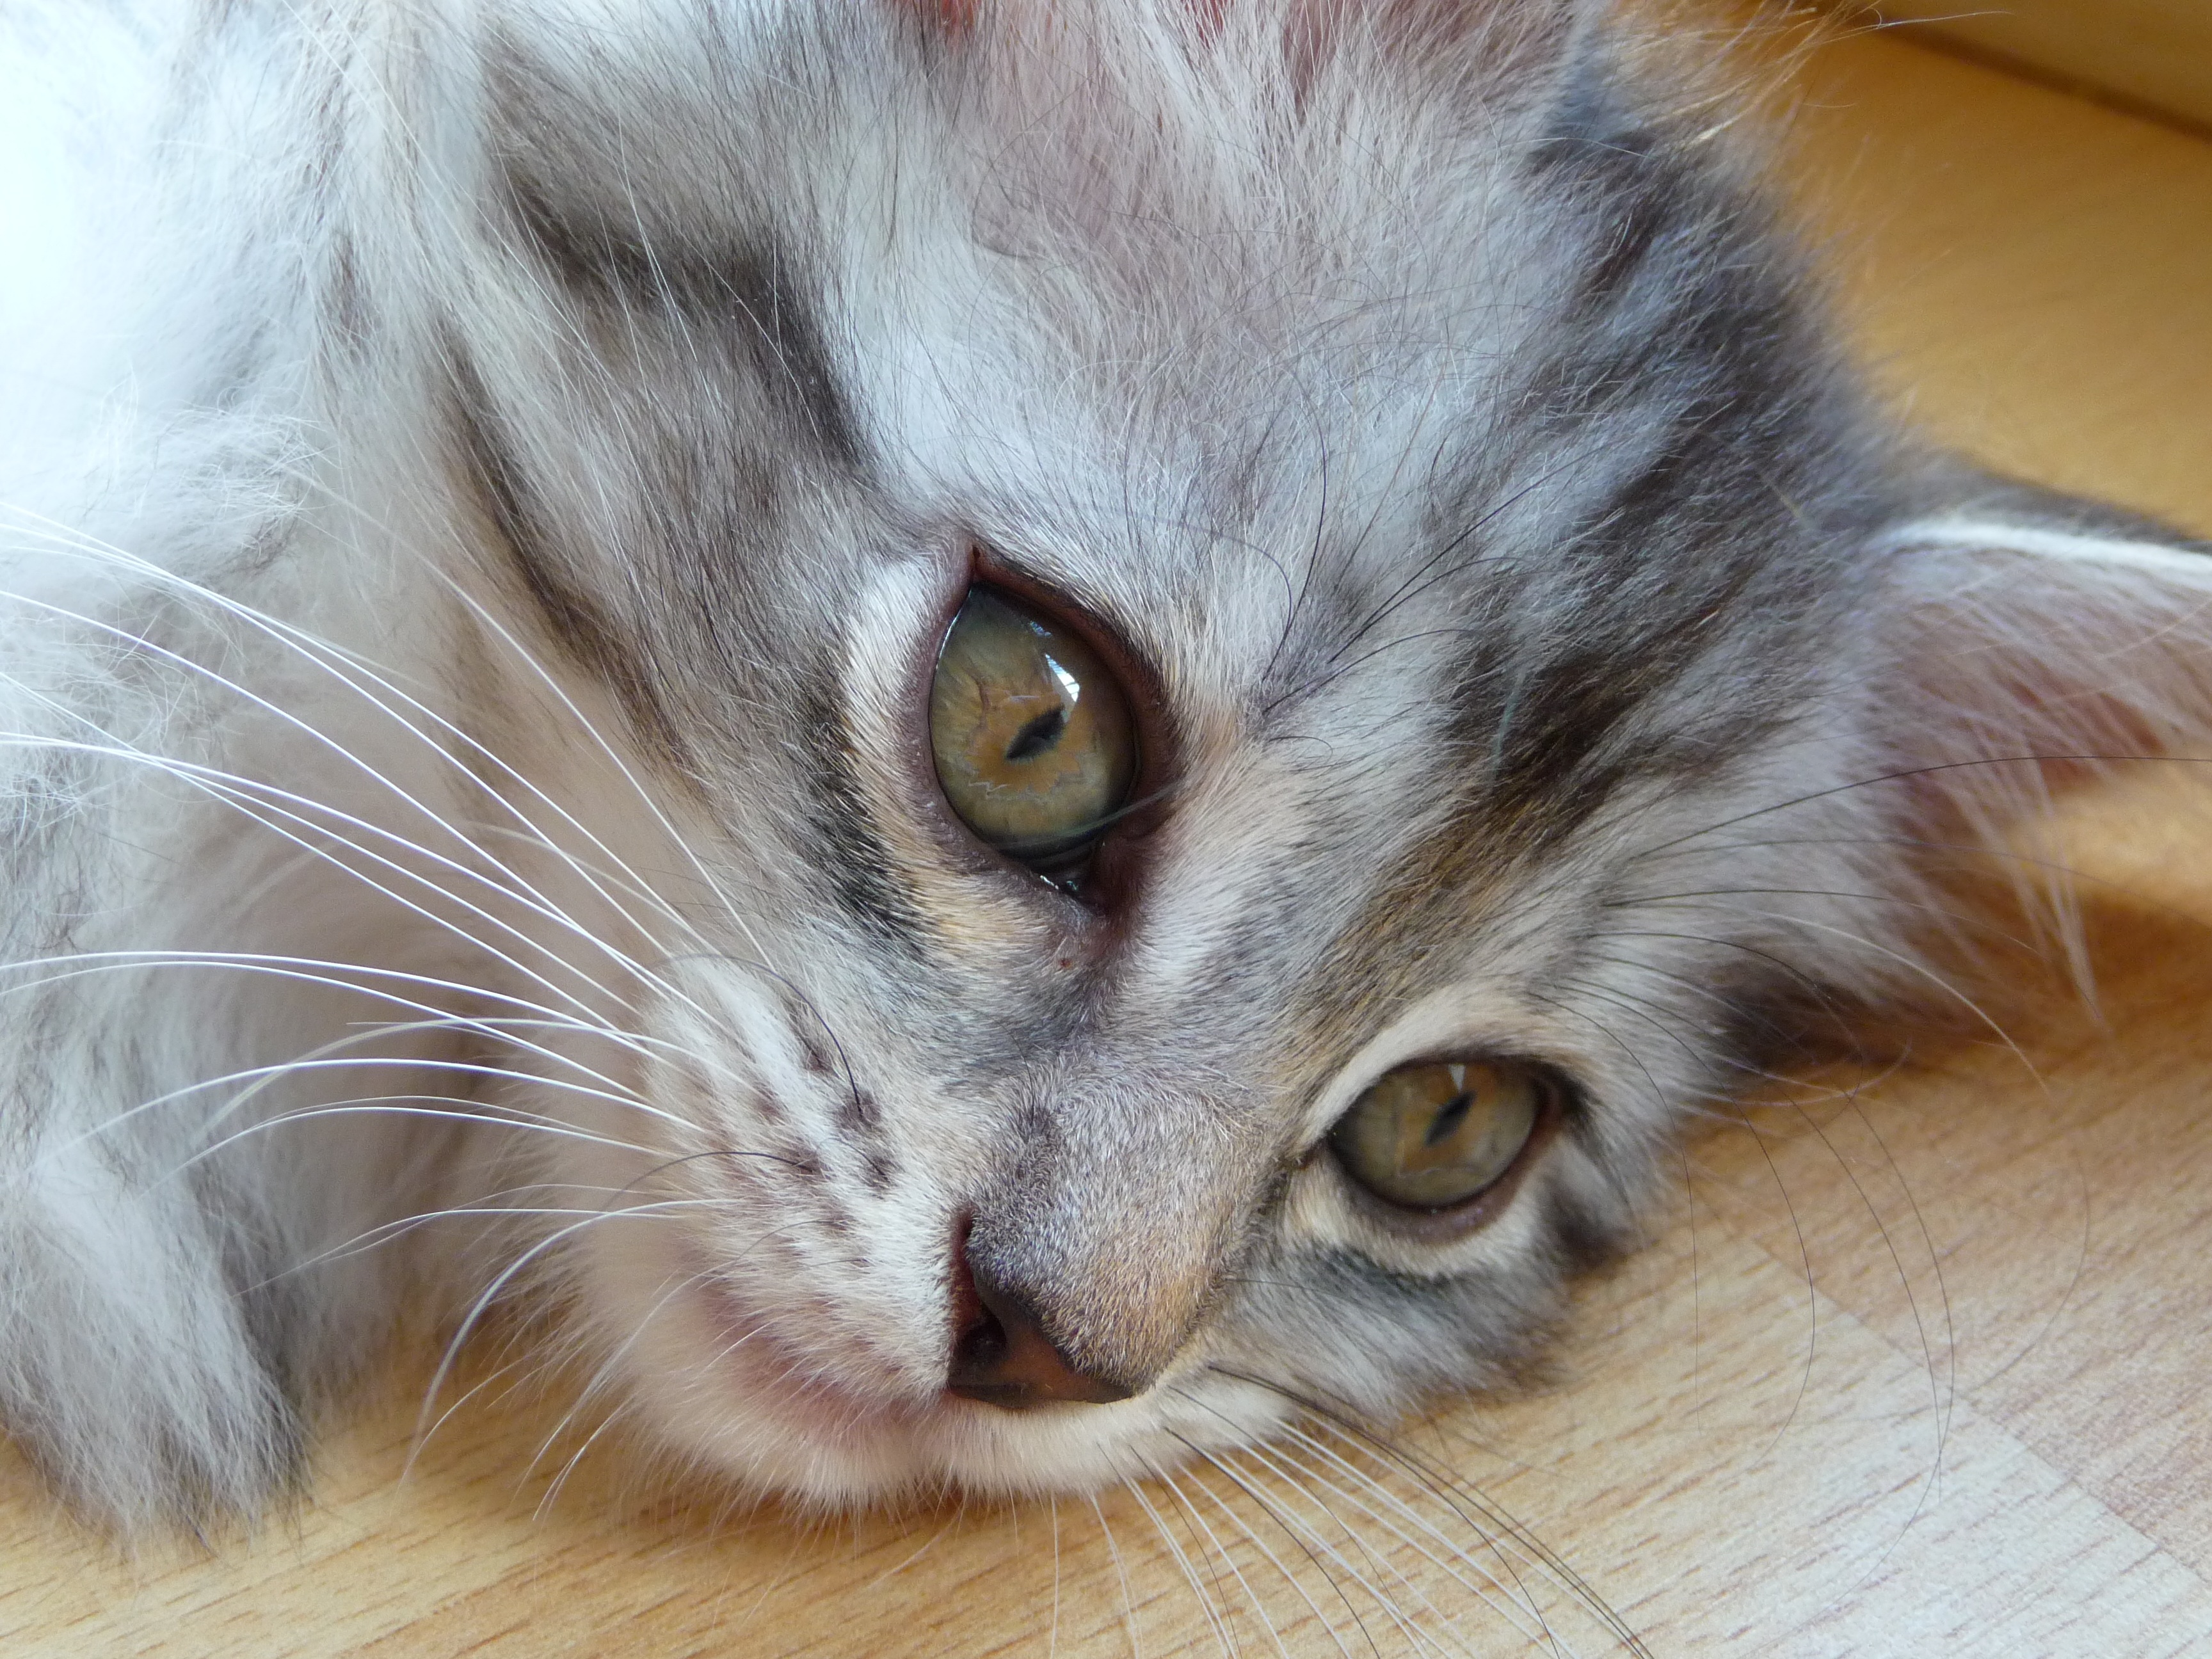
kitten, cat, mammal, close up, nose, whiskers, grey, silver, vertebrate, siberian, maine coon, norwegian forest cat, european shorthair, small to medium sized cats, cat like mammal, carnivoran, domestic short haired cat, american shorthair, domestic long haired cat